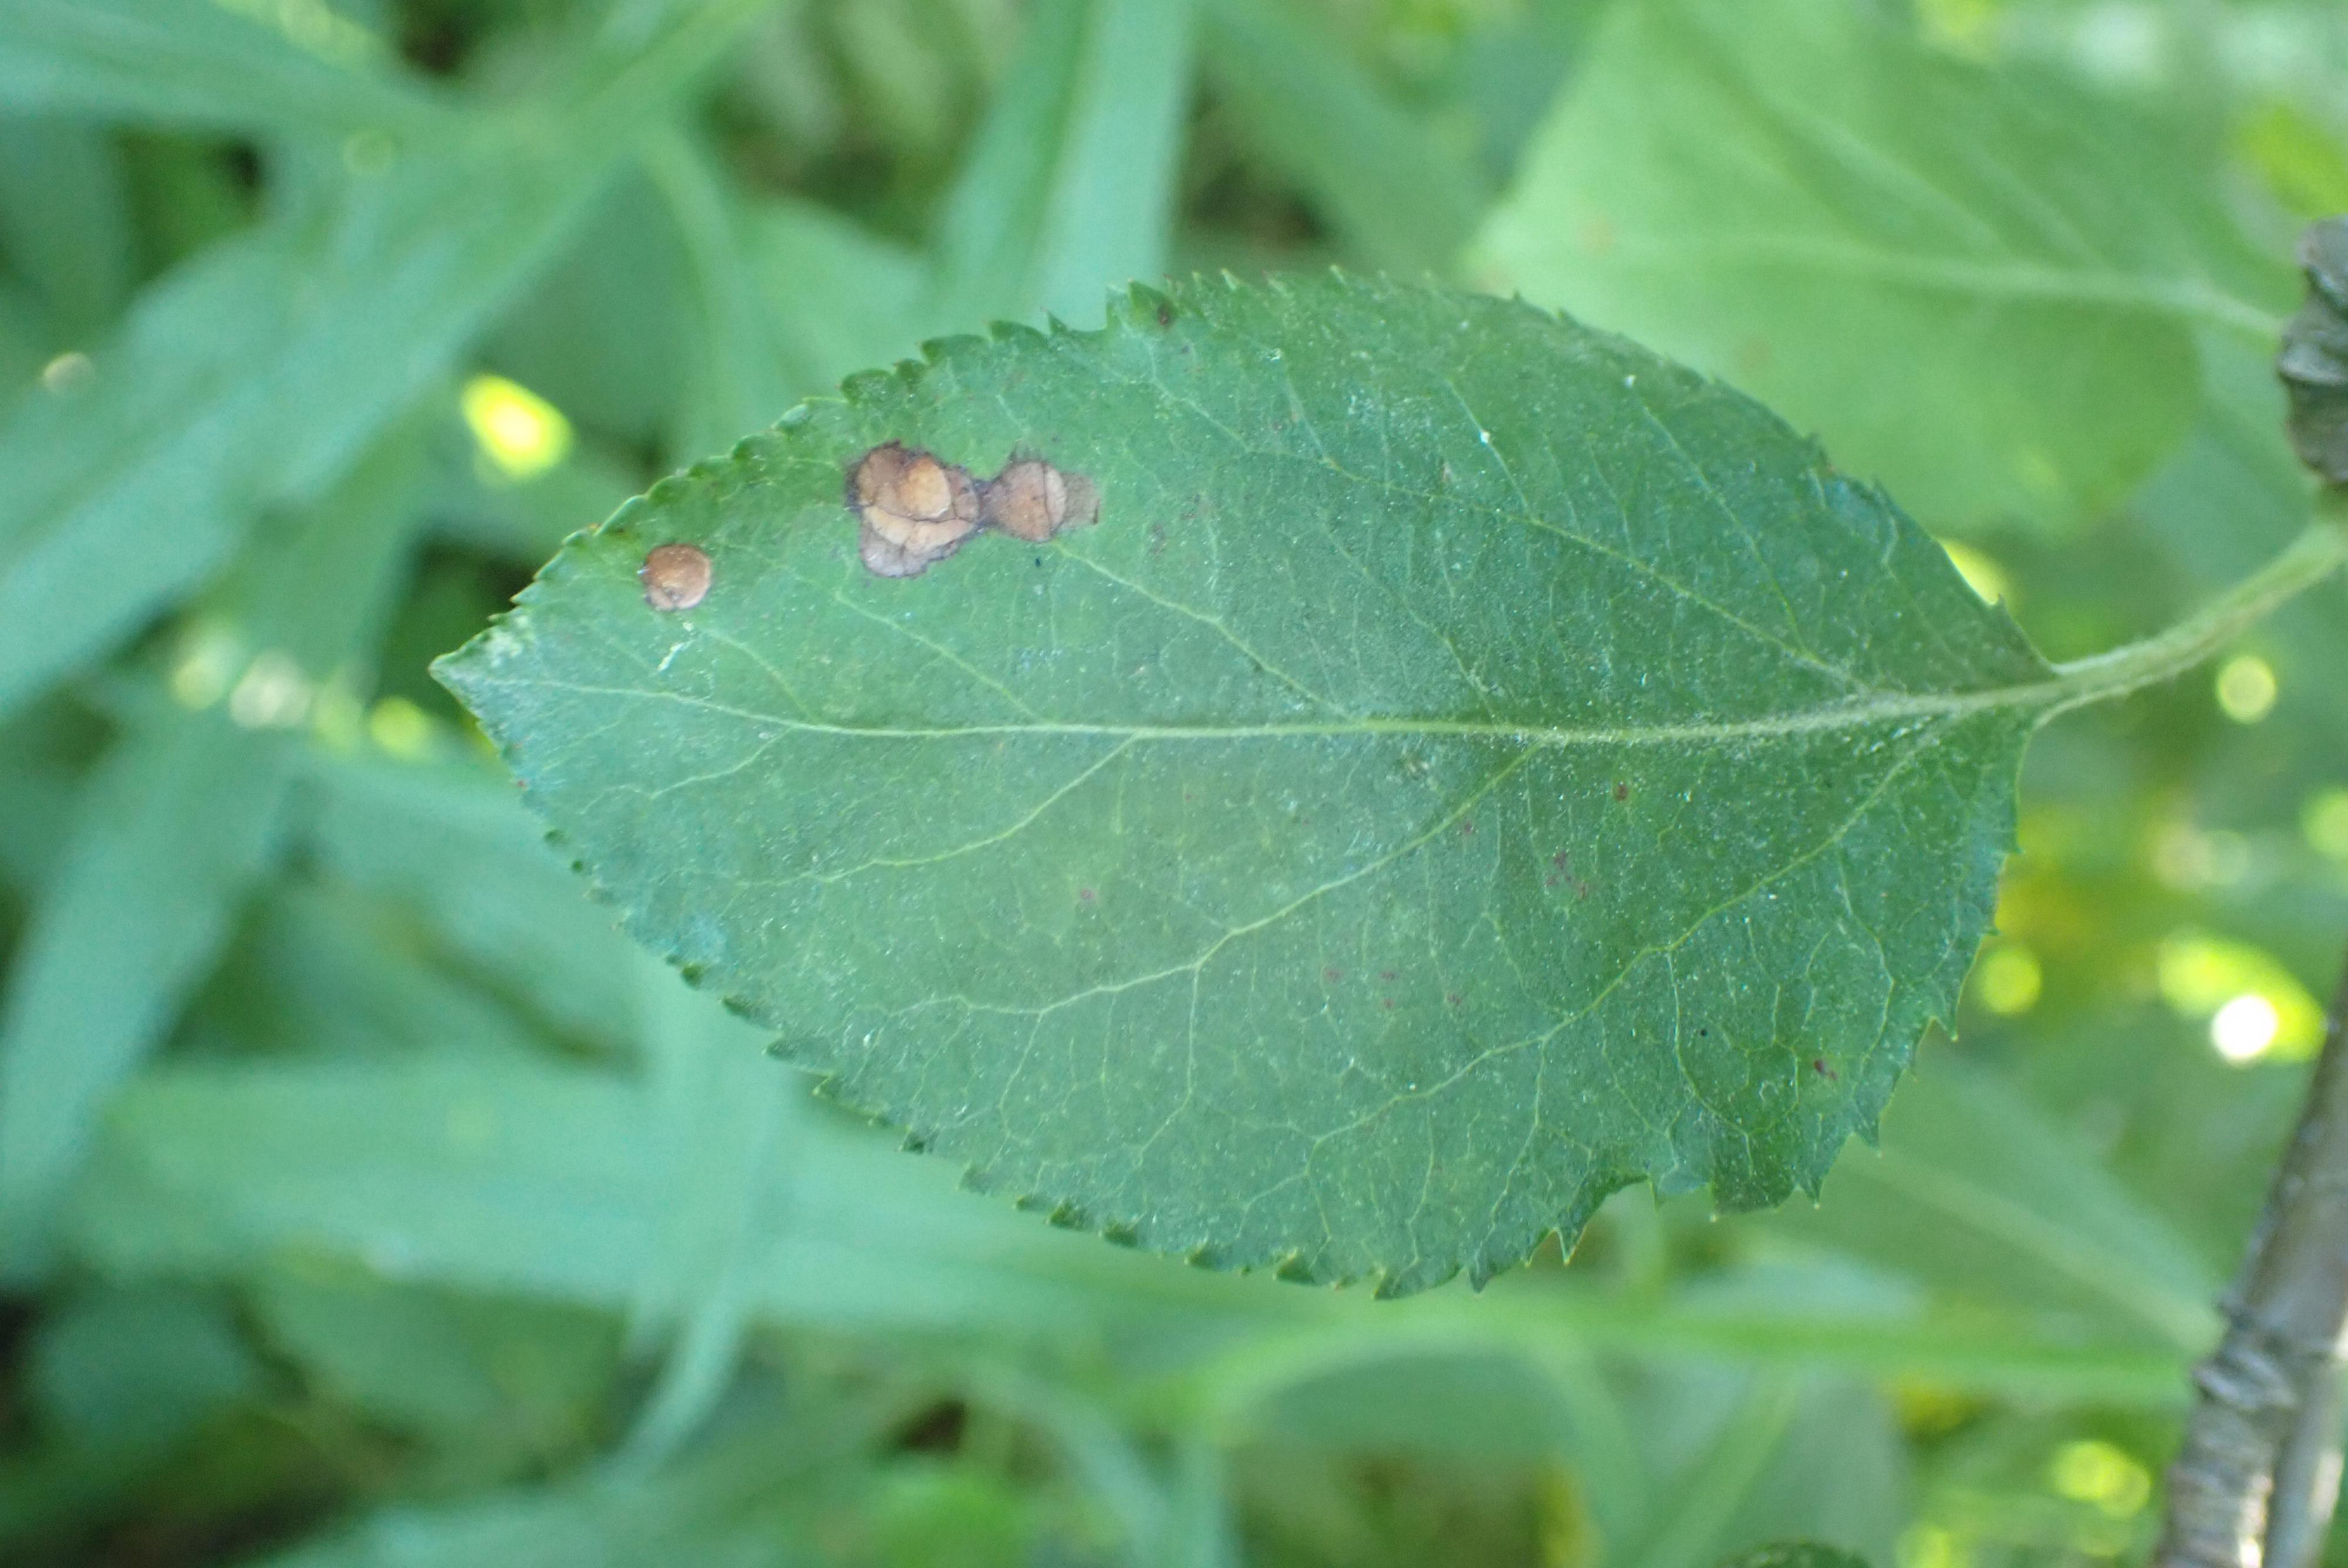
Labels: scab, frog_eye_leaf_spot